Goan Catholics

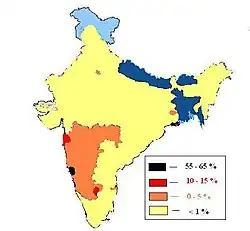
Distribution of Goan Catholics in India

According to the 2001 census there were around 359,568 Christians in Goa. Many Goan Catholics live in Mumbai and Bangalore. In the 1960s there were around 100,000 Goan Catholics in Bombay, of which 90,000 were in urban Bombay, and 10,000 in suburban Bombay. Other regions of India which have a small proportion of Goan Catholics are Delhi, Calcutta, Madras, Pune, Ahmednagar, Hyderabad, Nagpur, Nasik, and Ranchi.